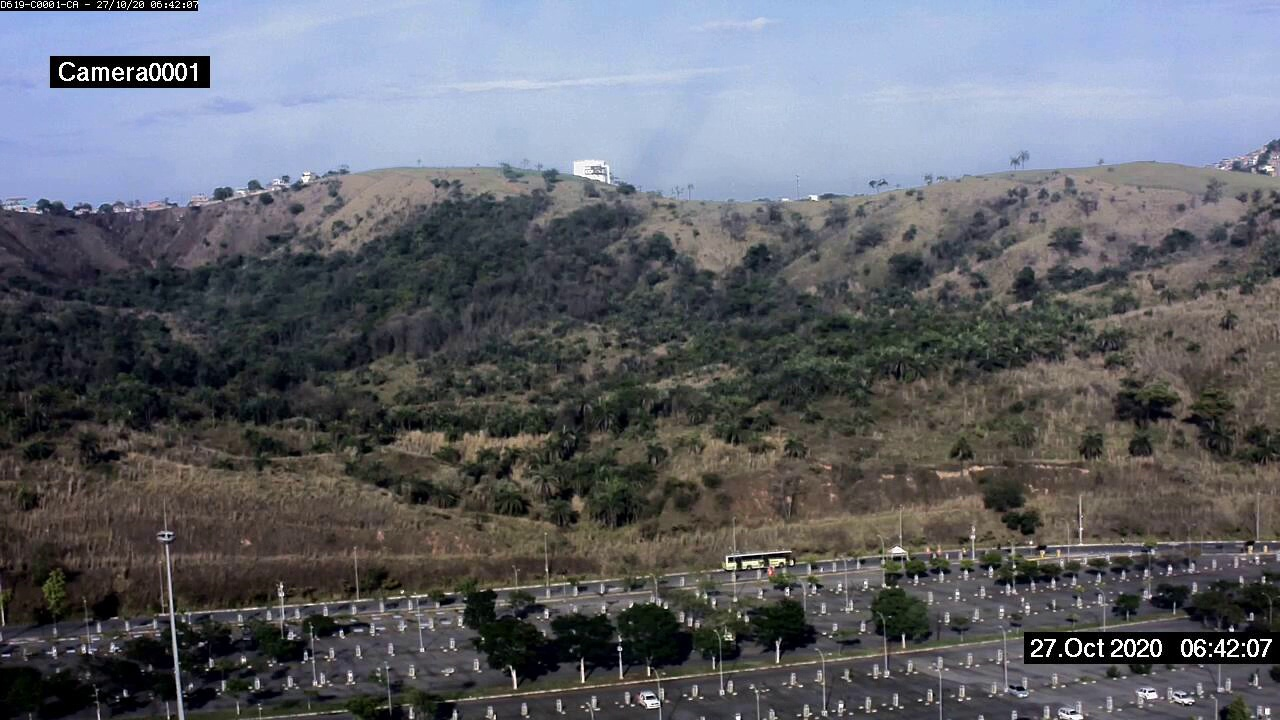
Fire: no
Smoke: no